Senior Hall (Columbia, Missouri)

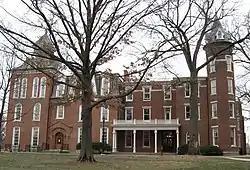

Historic Senior Hall on the Stephens College campus in Columbia, Missouri dates back to 1841, when Oliver Parker bought the eight-acre tract of land on which the College was first located. In 1857, the Columbia Baptist Female College, which later became Stephens College, acquired the building. Until 1918, Historic Senior Hall was the only dormitory at the College. It was the tradition for the President of the Civic Association (now the Student Government Association) to occupy the first floor room just north of the Waugh Street entrance. A complete restoration of Historic Senior Hall began in the spring of 1987, and the building was rededicated in the spring of 1990. The historic auditorium was demolished as a cost saving measure in 2000.